Nicholson & Co Ltd

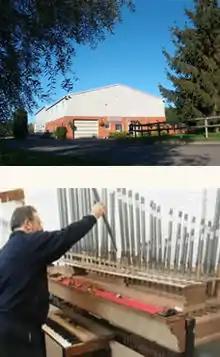
Nicholson factory in Malvern

The Nicholsons were a family of organ builders originating from Rochdale, Lancashire, in the North of England. John Nicholson moved to Worcester in 1840 and soon afterwards he moved his workshop to Palace Yard, close to the cathedral. John Nicholson's work included organs in Malvern Priory, Worcester Shire Hall and Gloucester Shire Hall. In 1861, the firm installed a large instrument in Manchester Cathedral, and in the second half of the nineteenth century, was in demand to supply organs to hundreds of parish churches across England and Scotland. Some instruments were ordered from overseas, with Nicholson organs being shipped to China, Australia and New Zealand. John Nicholson's successor in the business was Arthur Whinfield, who introduced several innovations such as patent key-touches and pneumatic action. By increasing the air pressure, he was able to augment the voicing, and completed projects at the Birmingham Oratory and Leominster Priory.